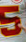
Number: 5